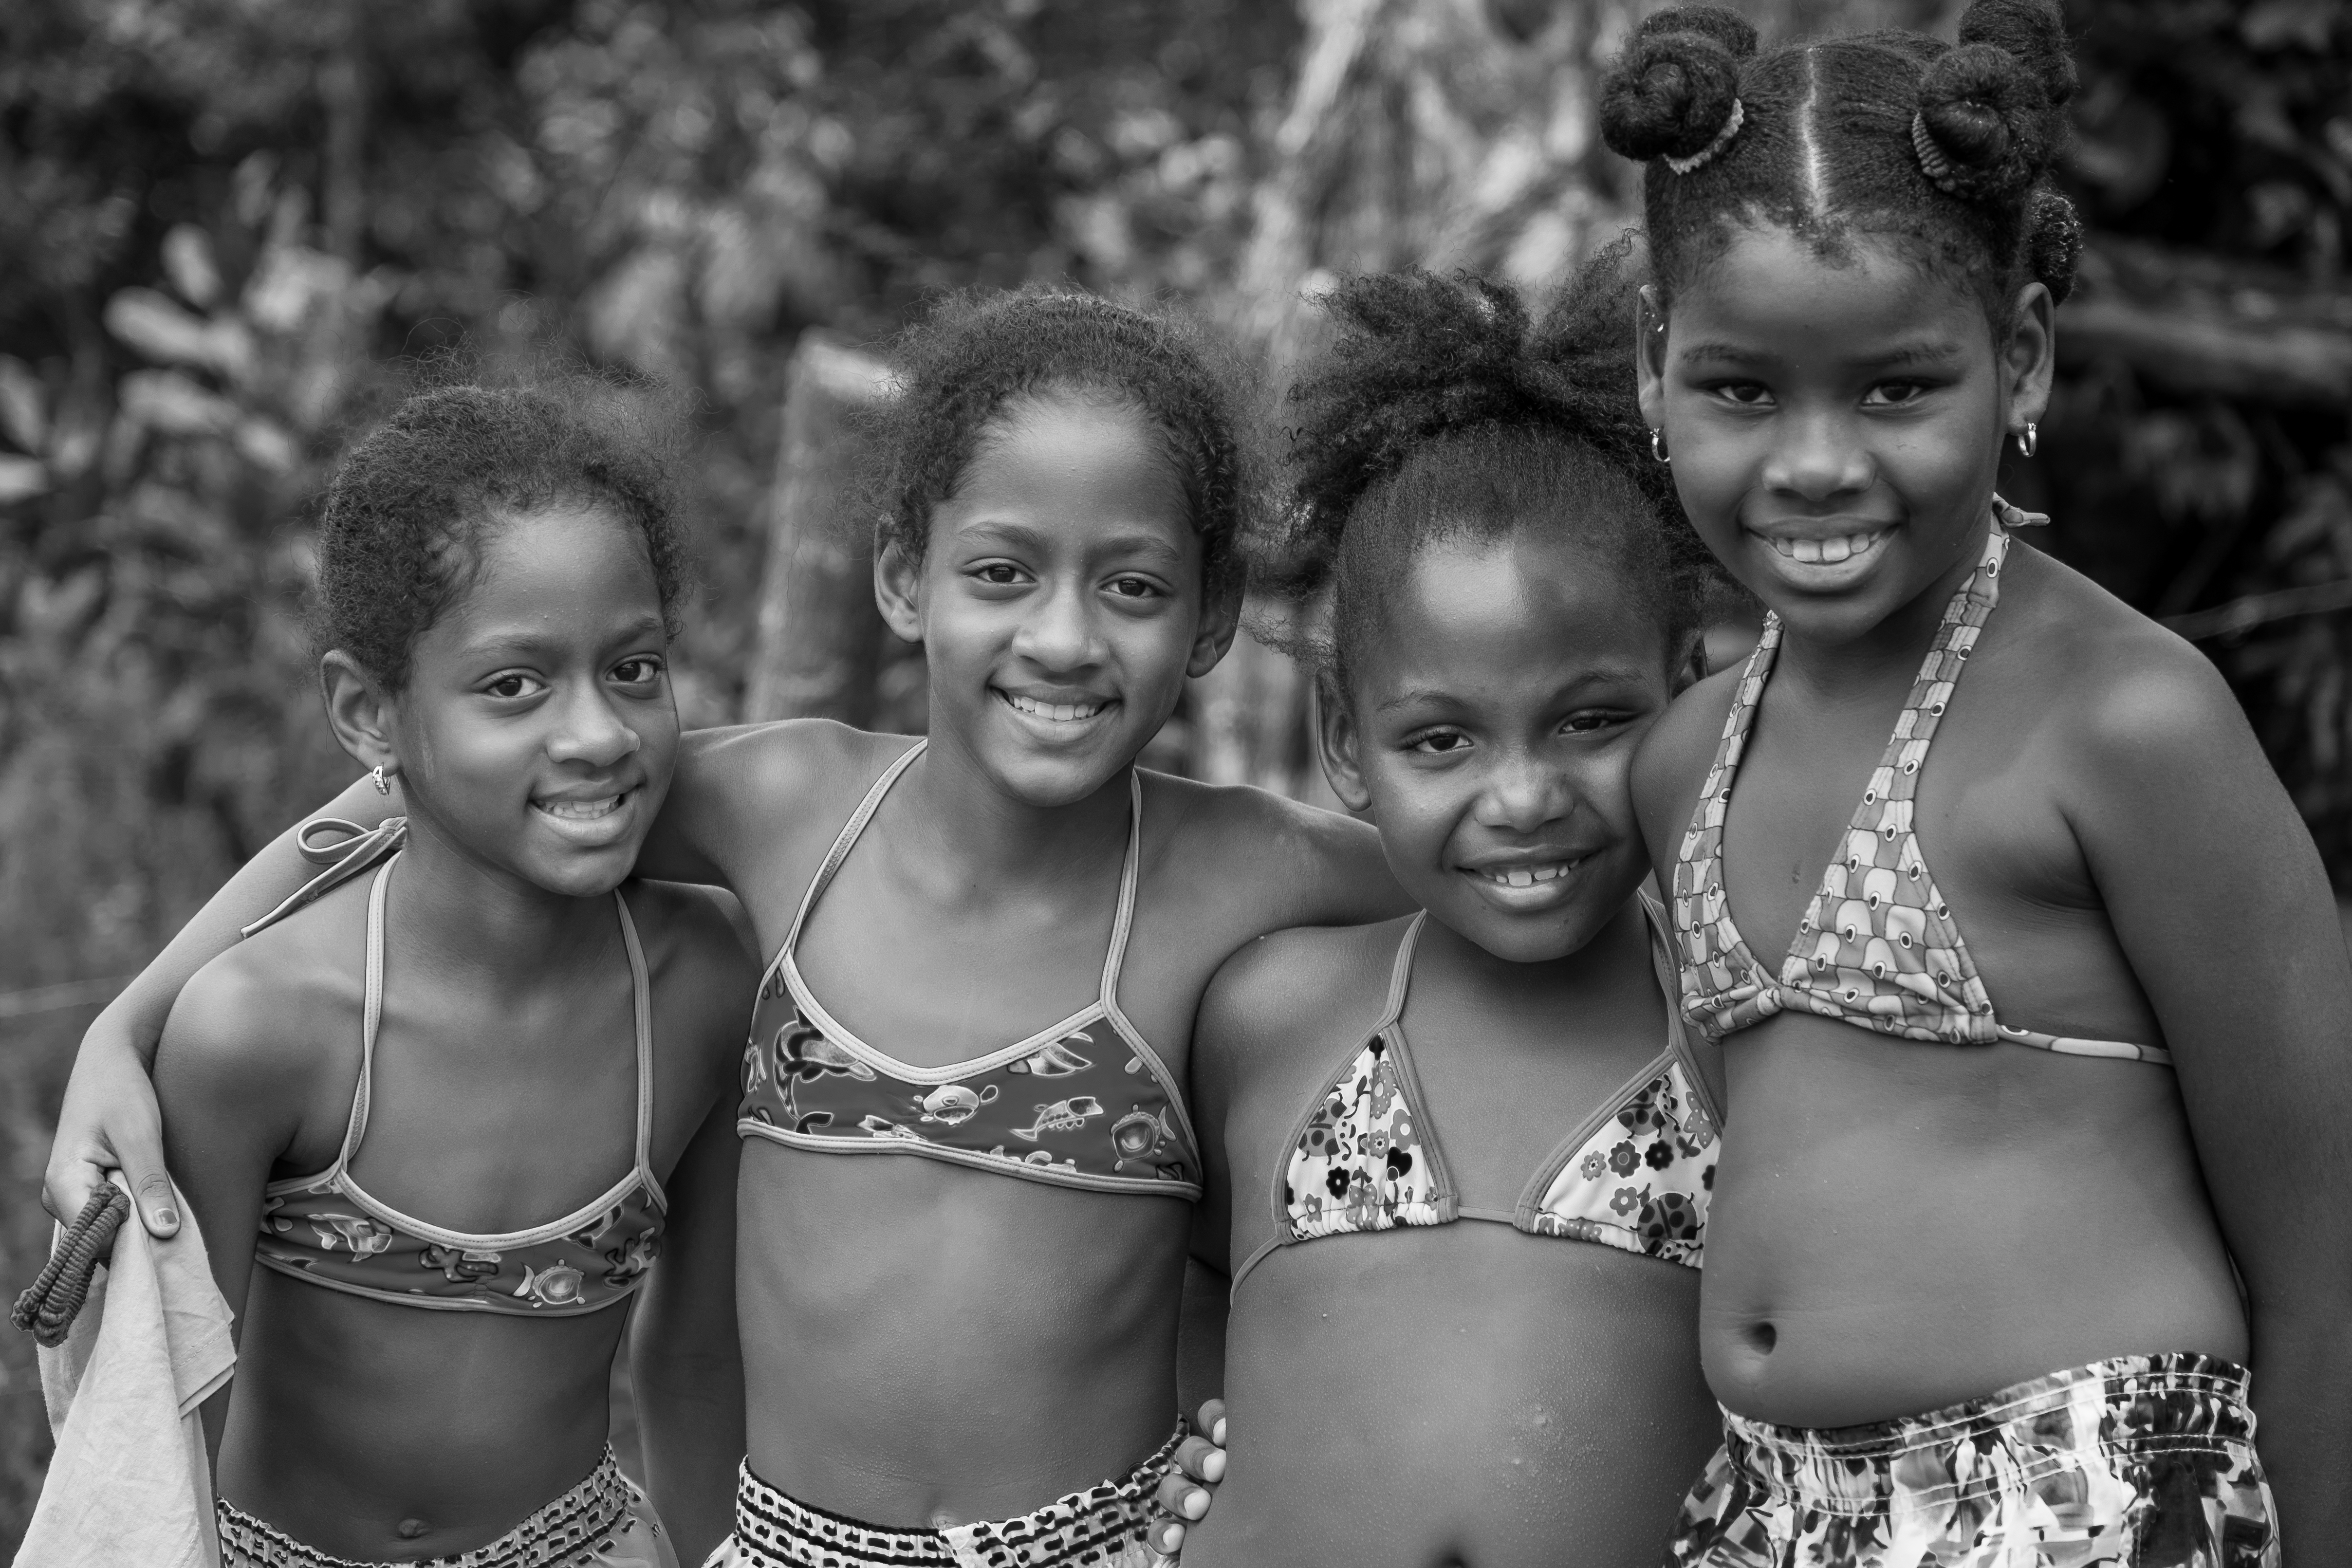
person, black and white, people, child, black, monochrome, smile, photograph, beauty, monochrome photography, portrait photography